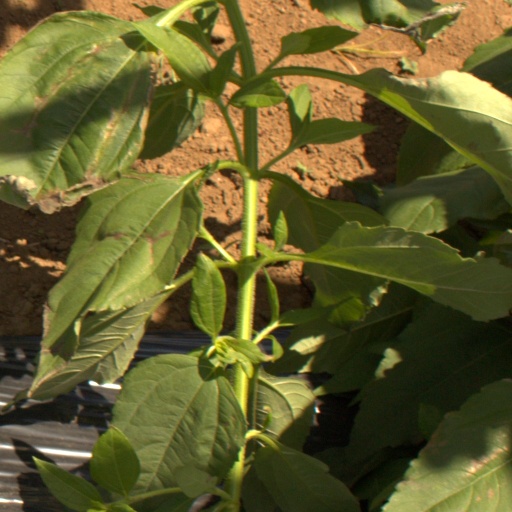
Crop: Jerusalem artichoke